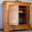
Label: wardrobe